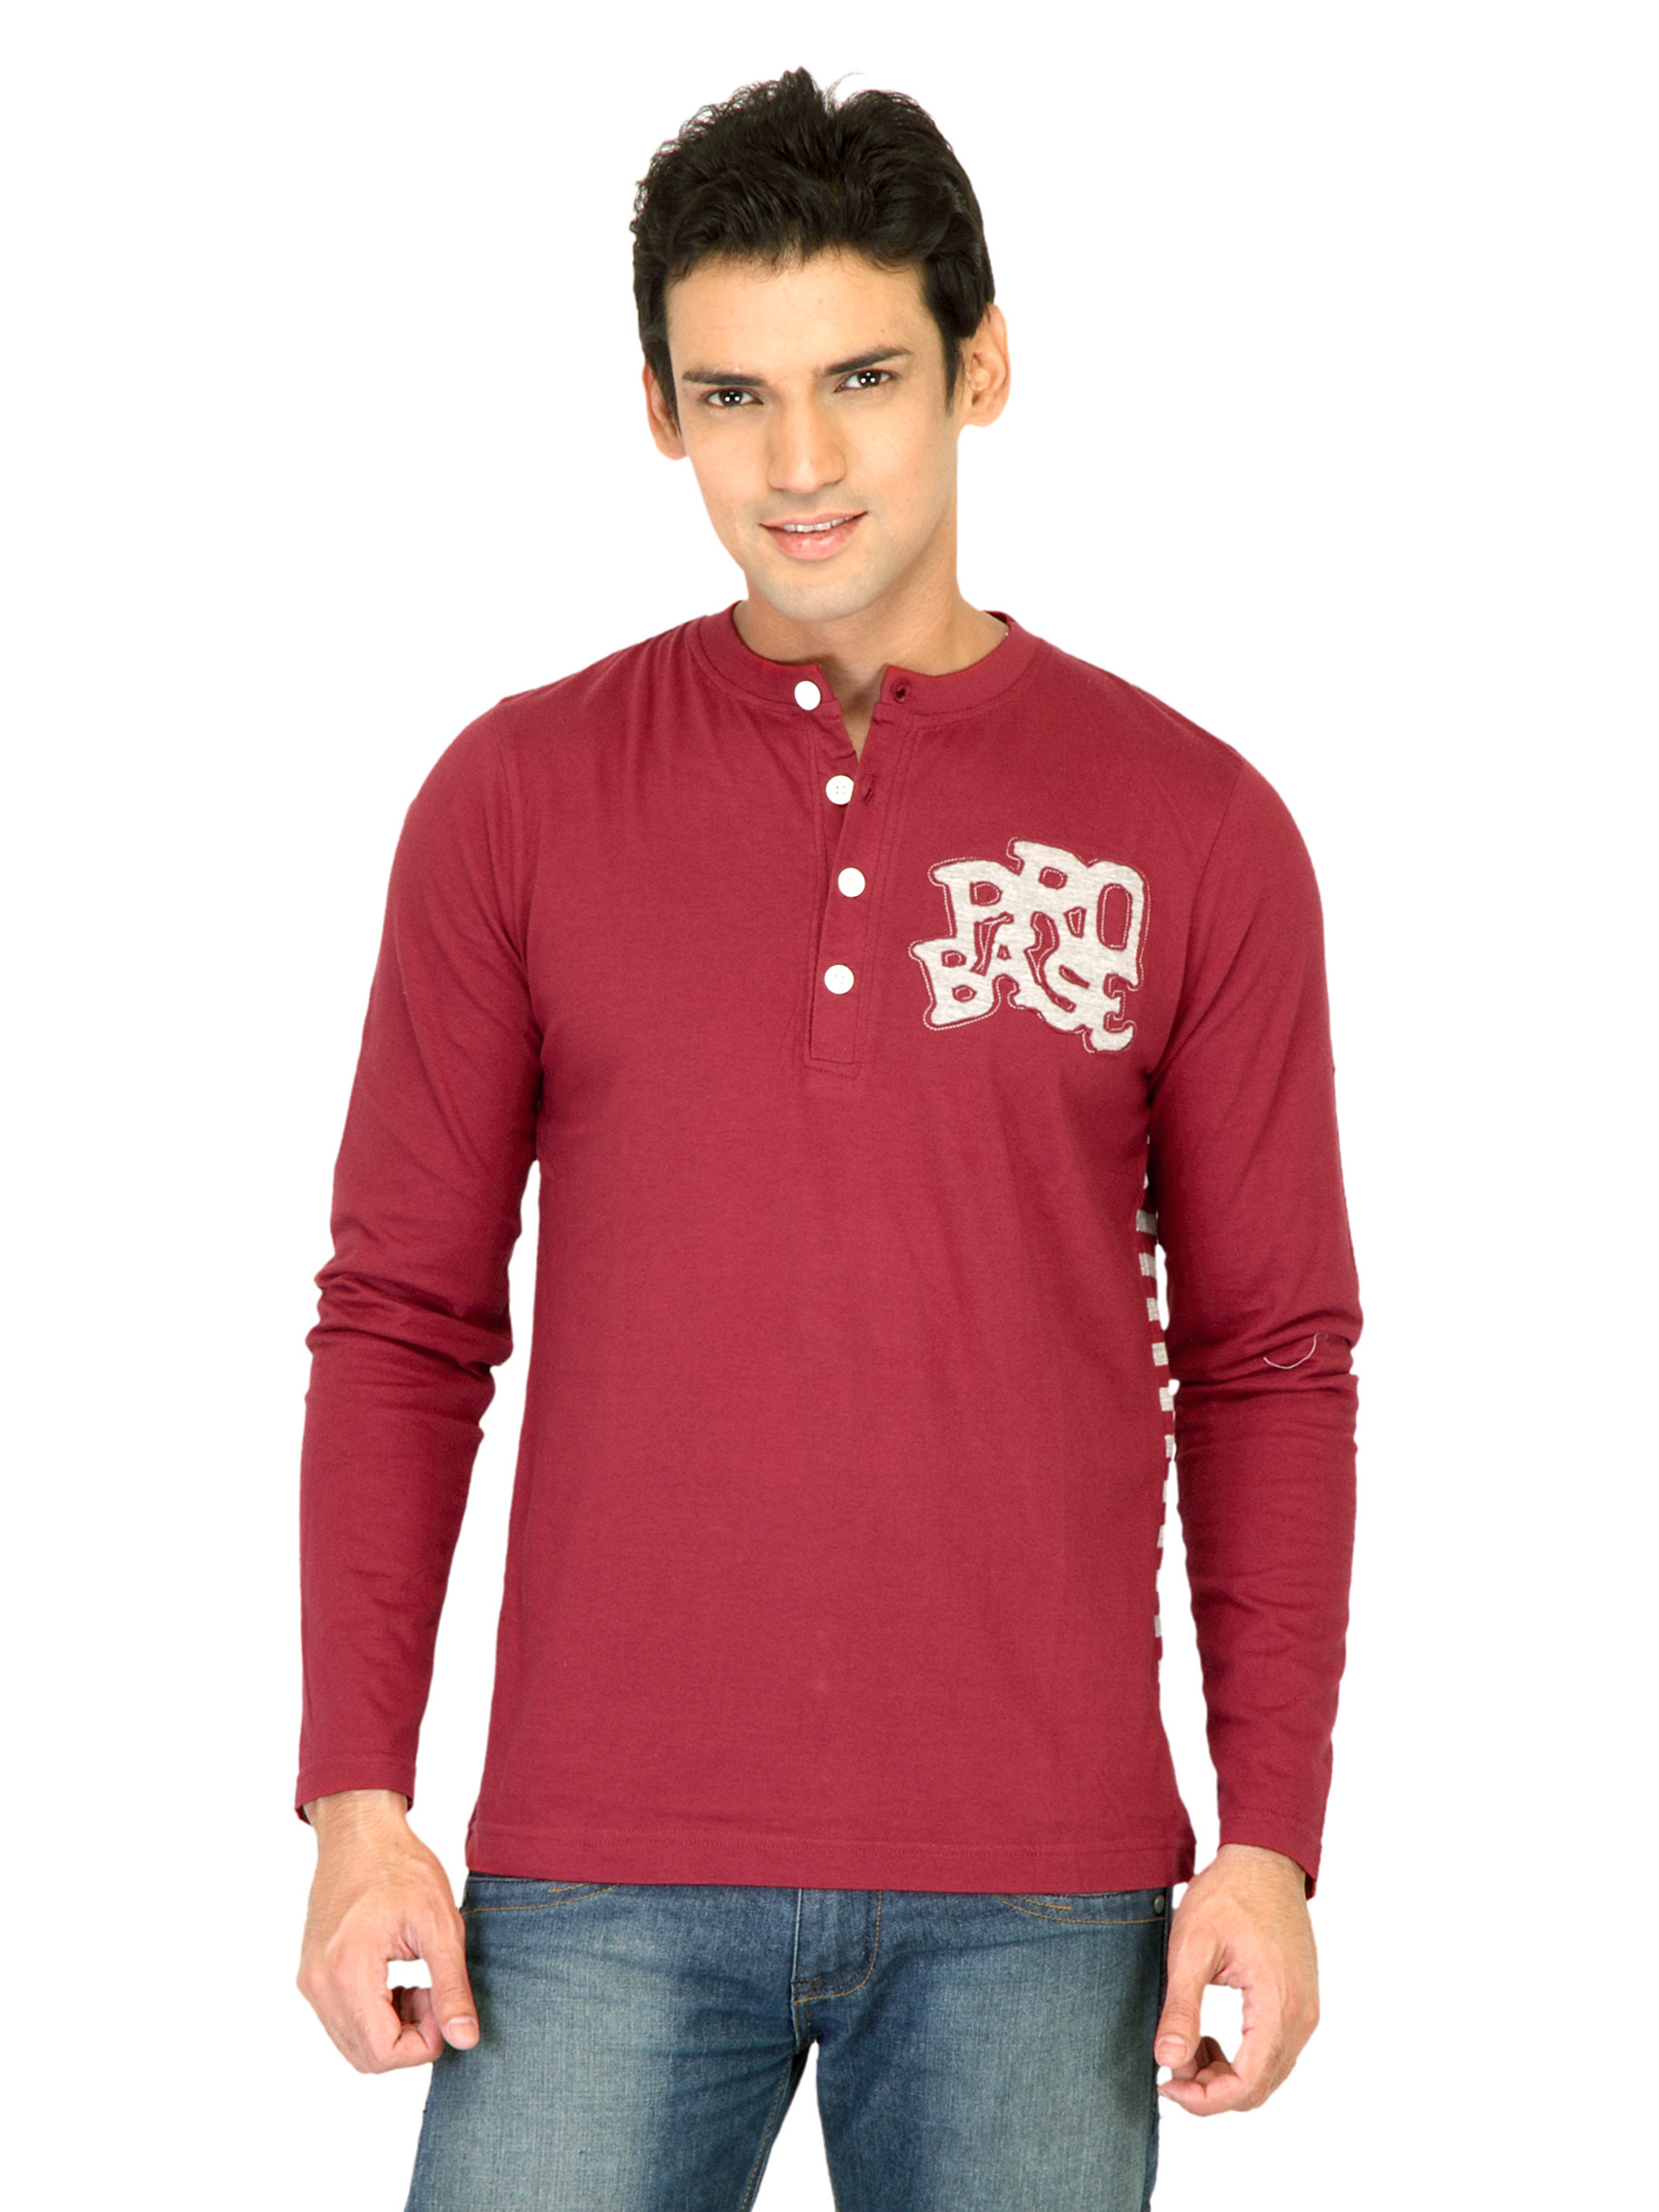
Probase Men Solid Maroon Tshirts
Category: Apparel / Topwear / Tshirts
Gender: Men
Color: Maroon
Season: Fall 2011
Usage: Casual